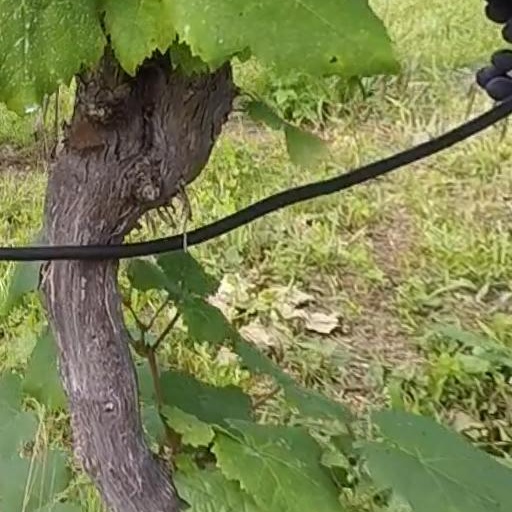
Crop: grape